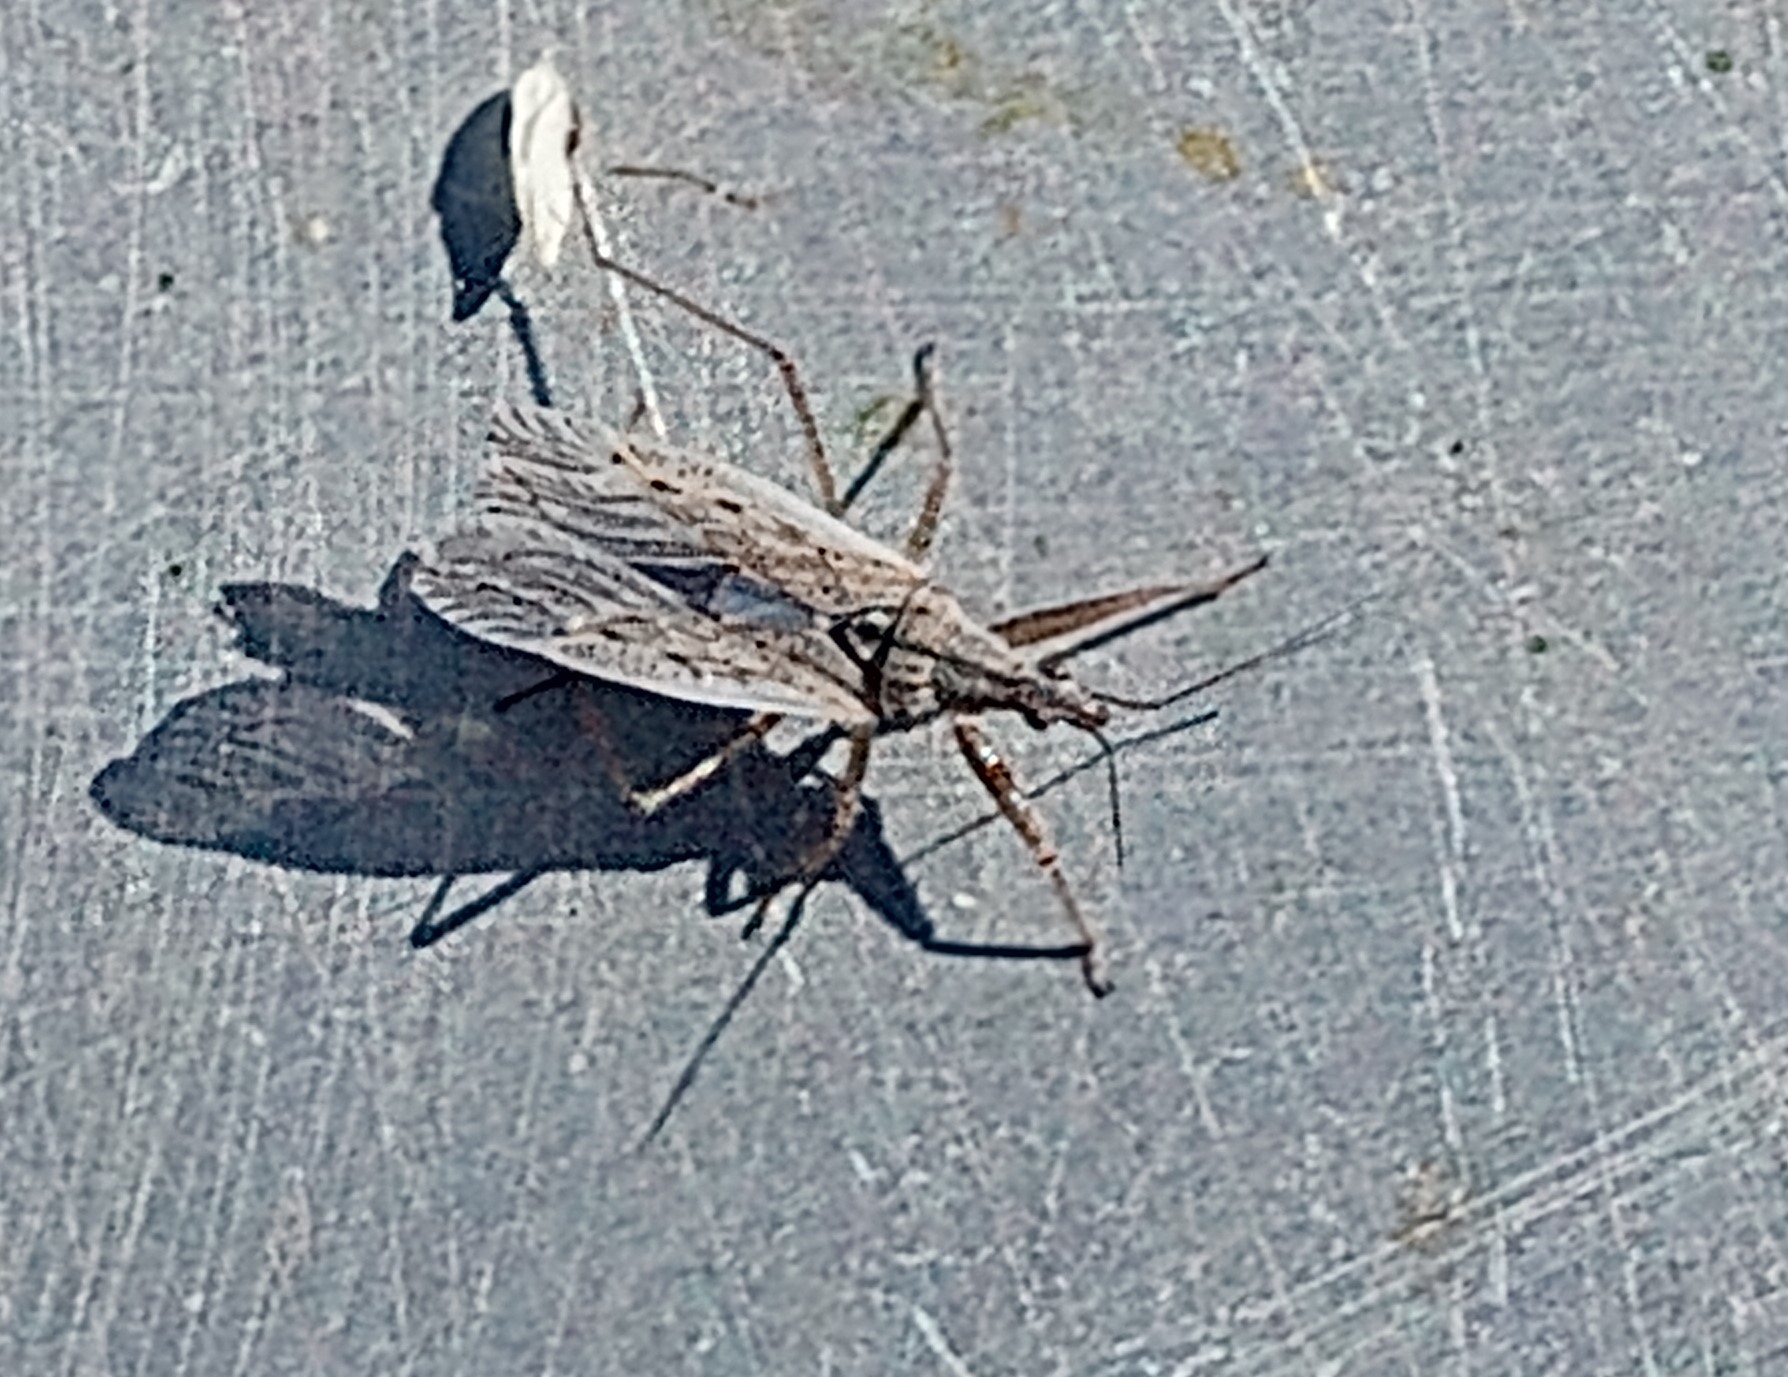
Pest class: predators